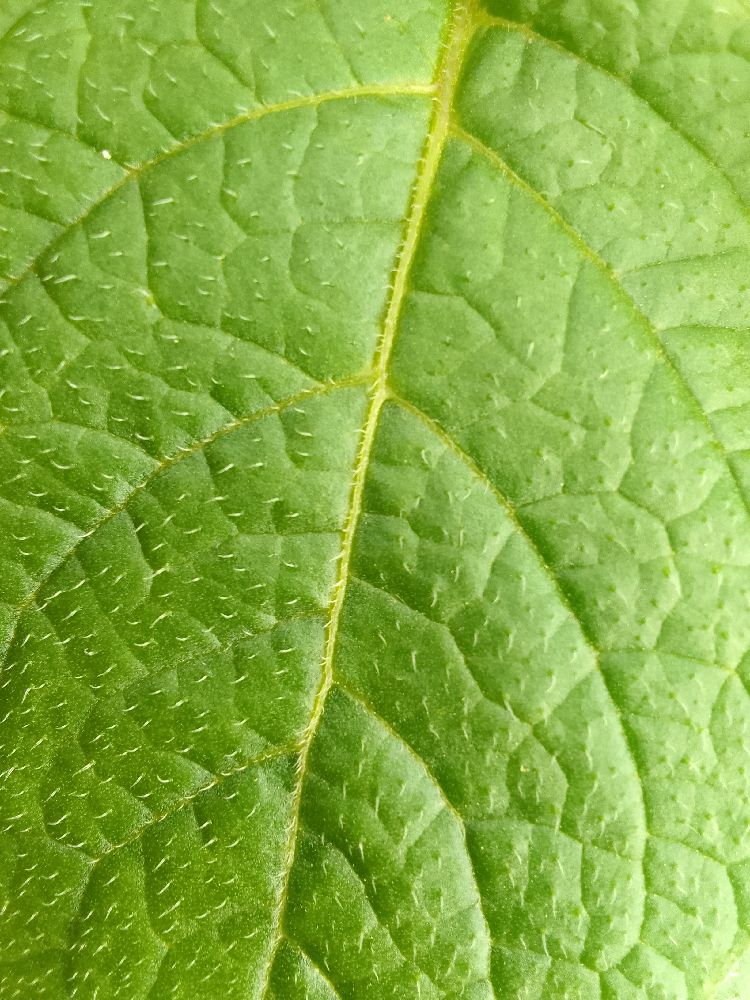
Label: Healthy